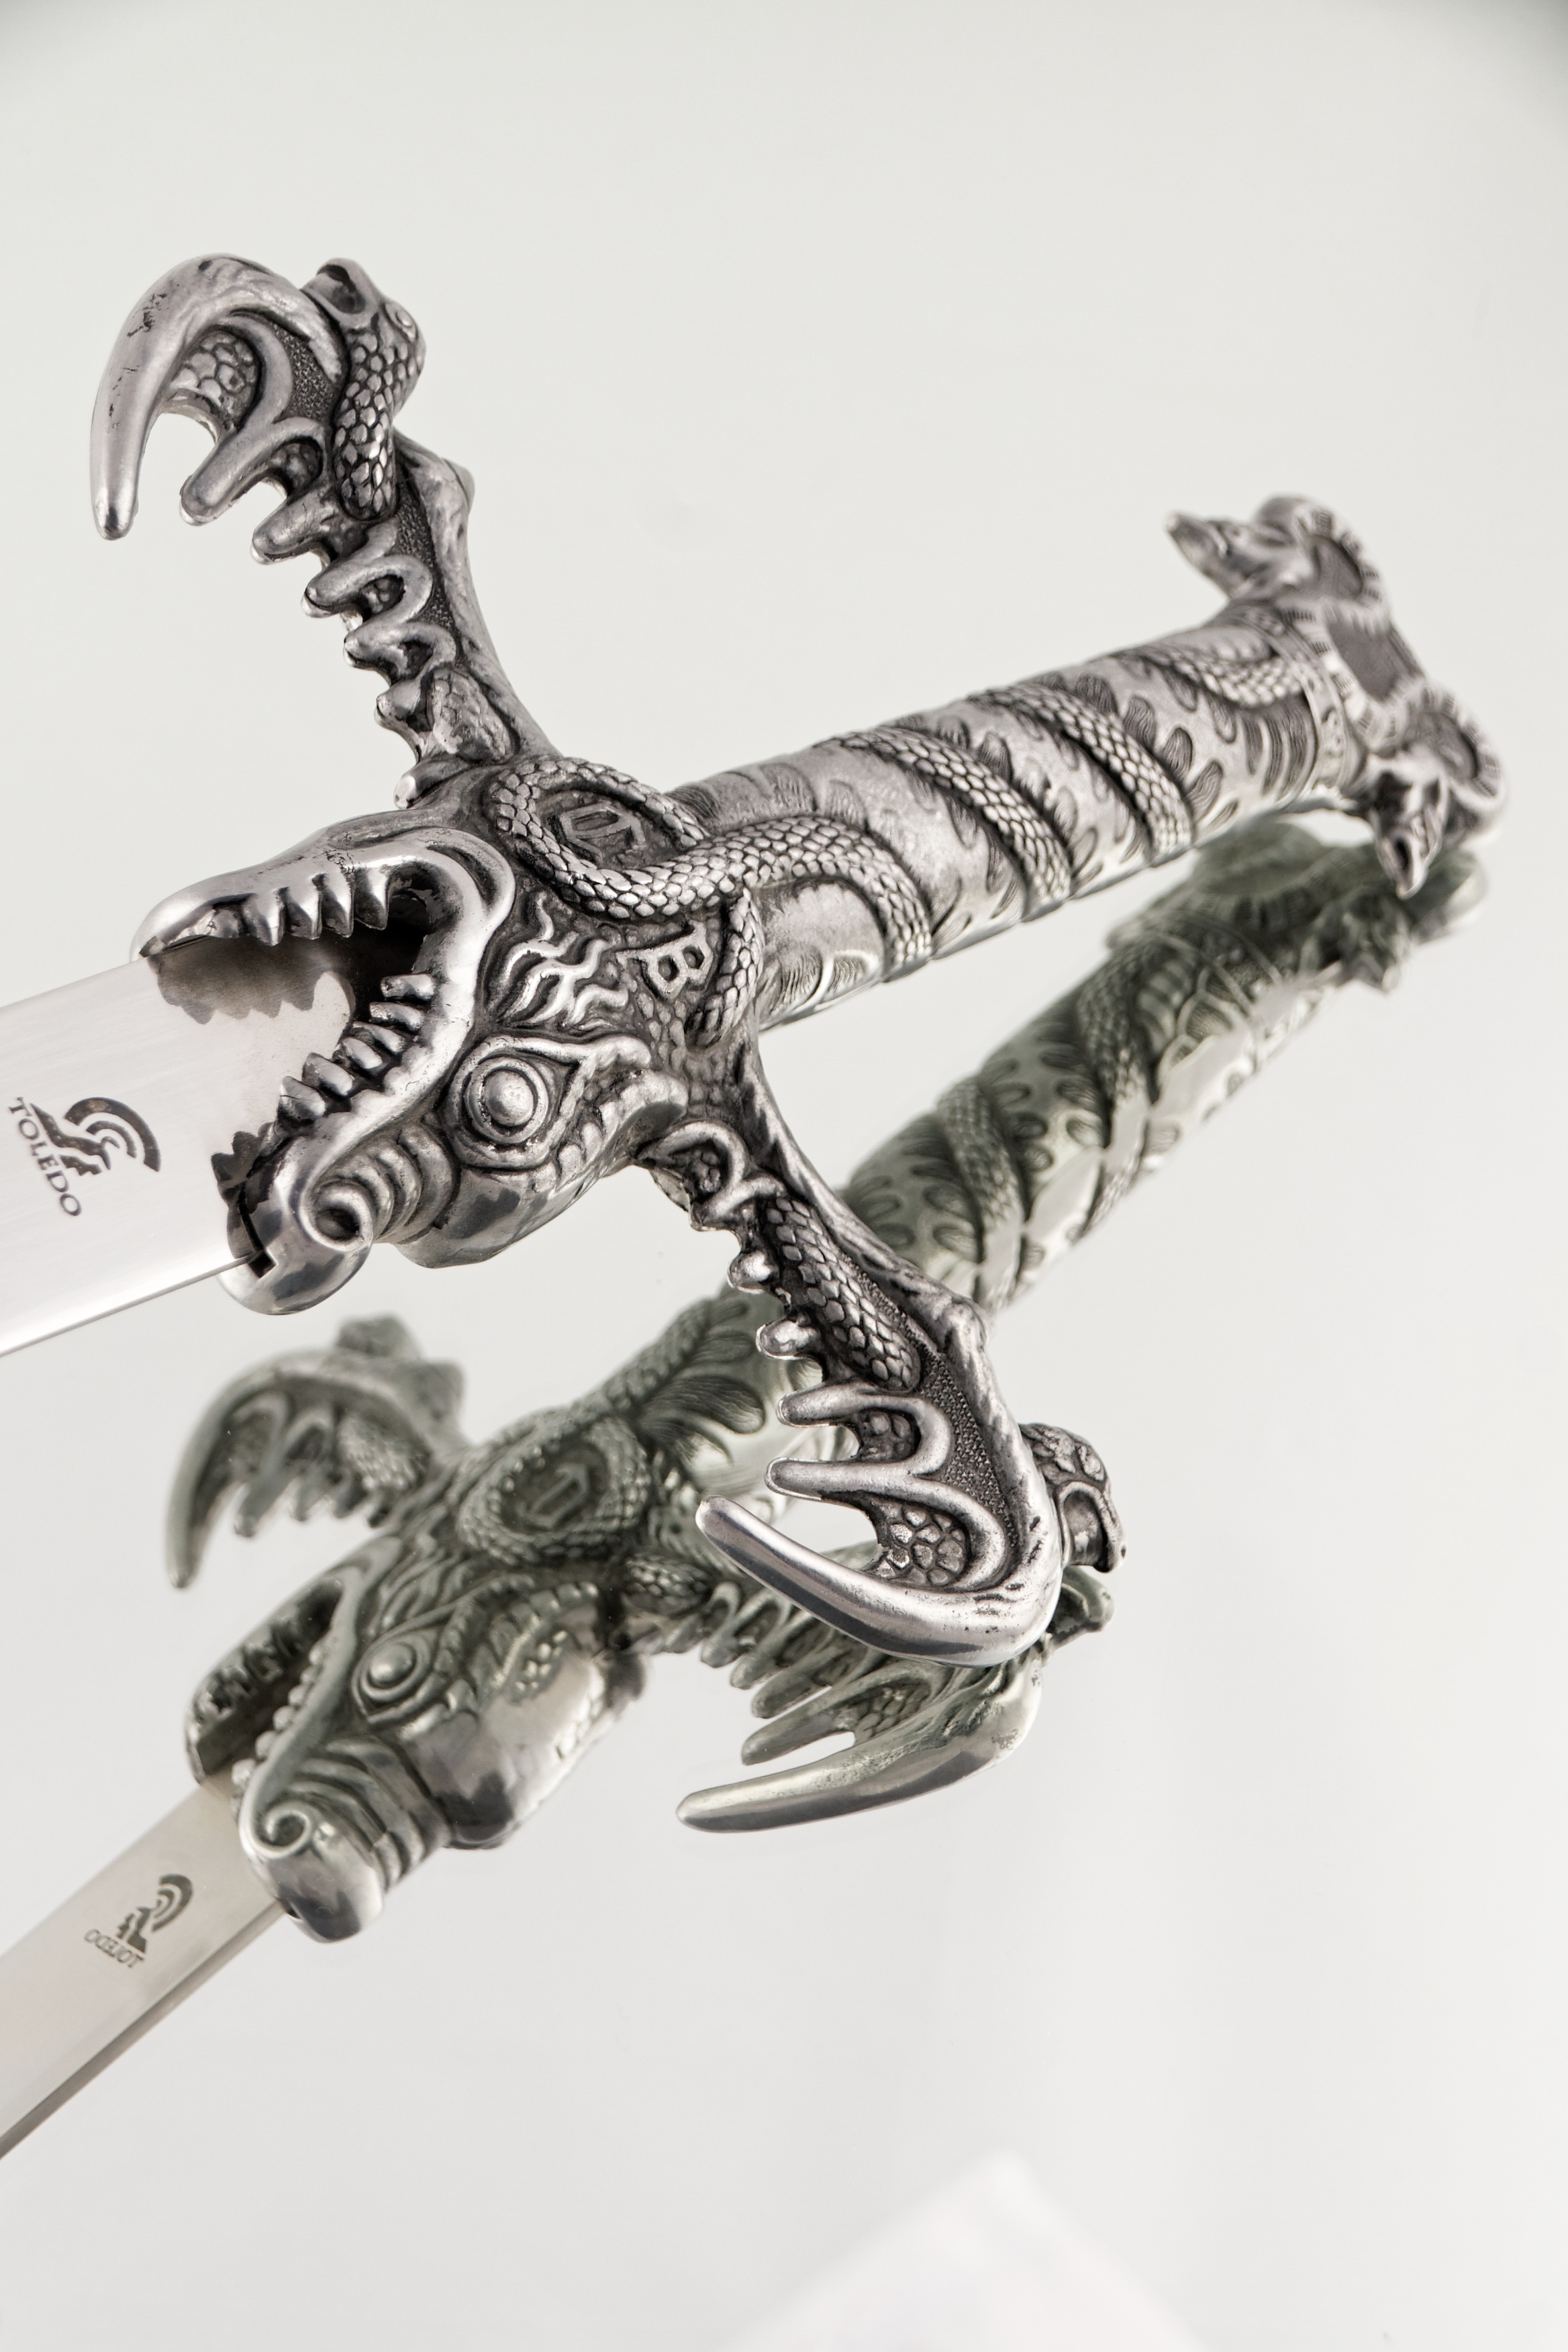
wing, eagle, weapon, knife, handle, ornament, sword, fight, sketch, drawing, silver, dagger